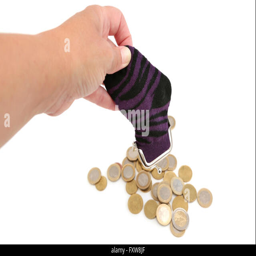
a woman empties her sock which is filled with money